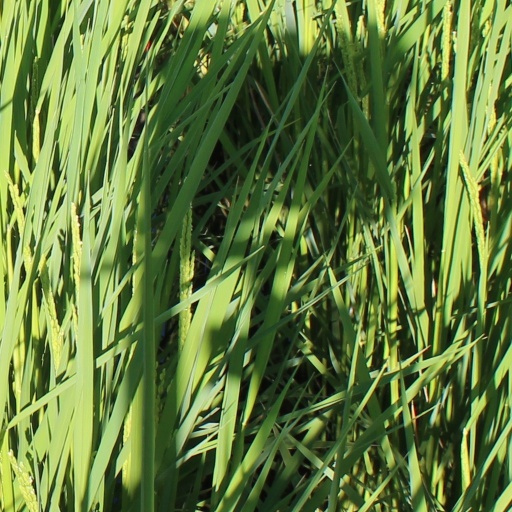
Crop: rice